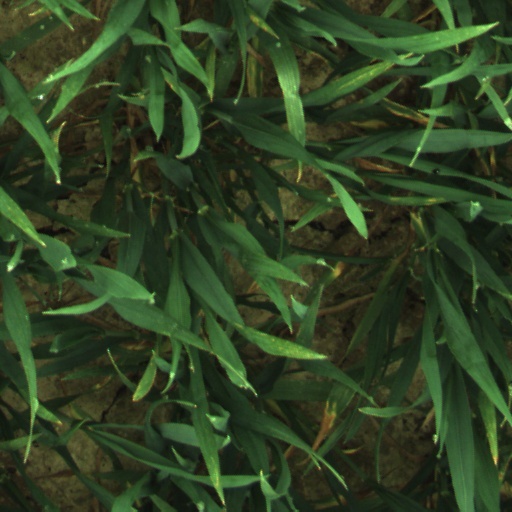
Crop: wheat